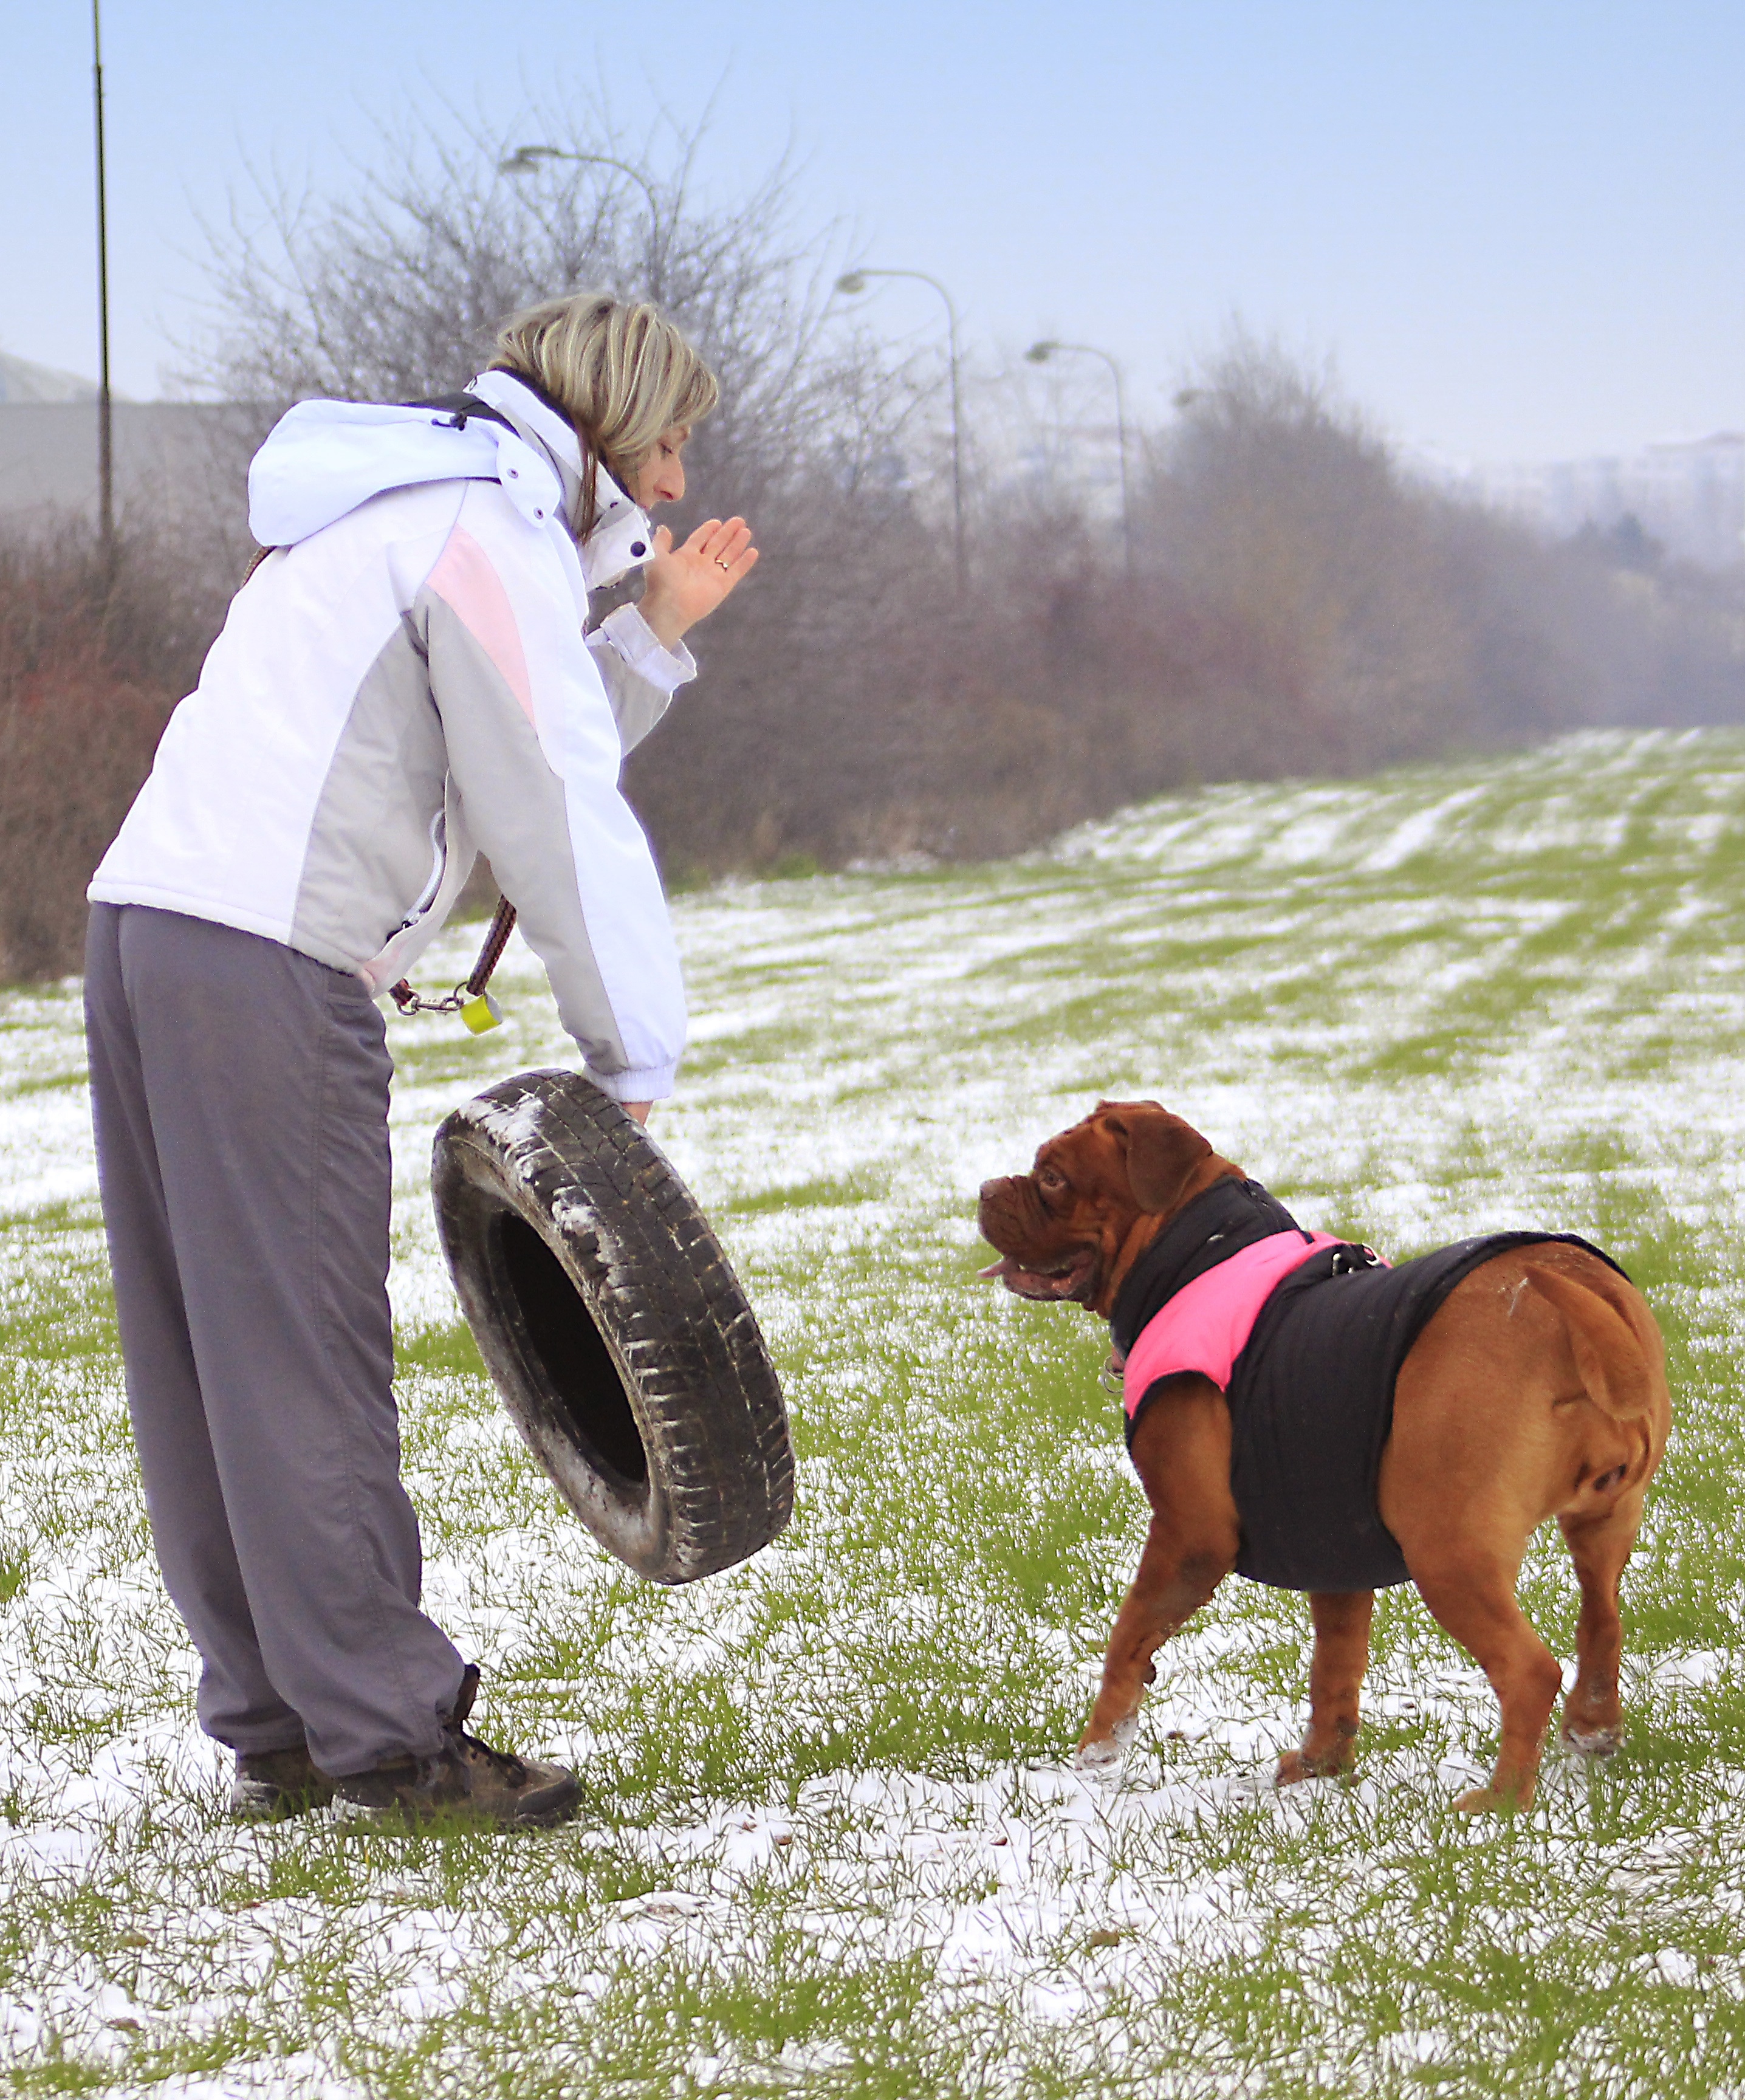
nature, forest, outdoor, snow, cold, winter, girl, woman, white, game, puppy, dog, animal, canine, female, love, pet, hat, friend, fun, french, happy, happiness, sports, animals, funny, humor, bordeaux, beautiful, domestic, large, friendly, she, dog walking, mastiff, dogue, dog like mammal